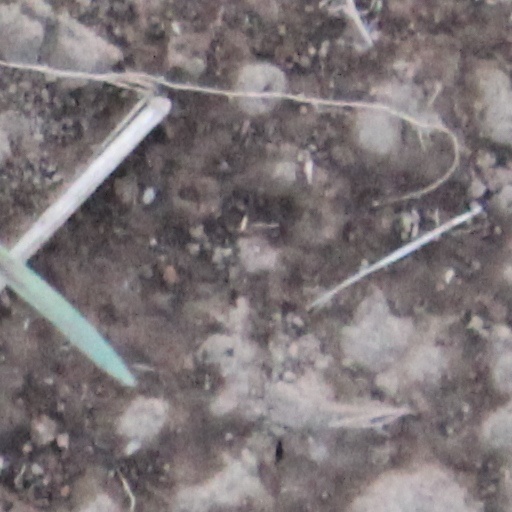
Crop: wheat